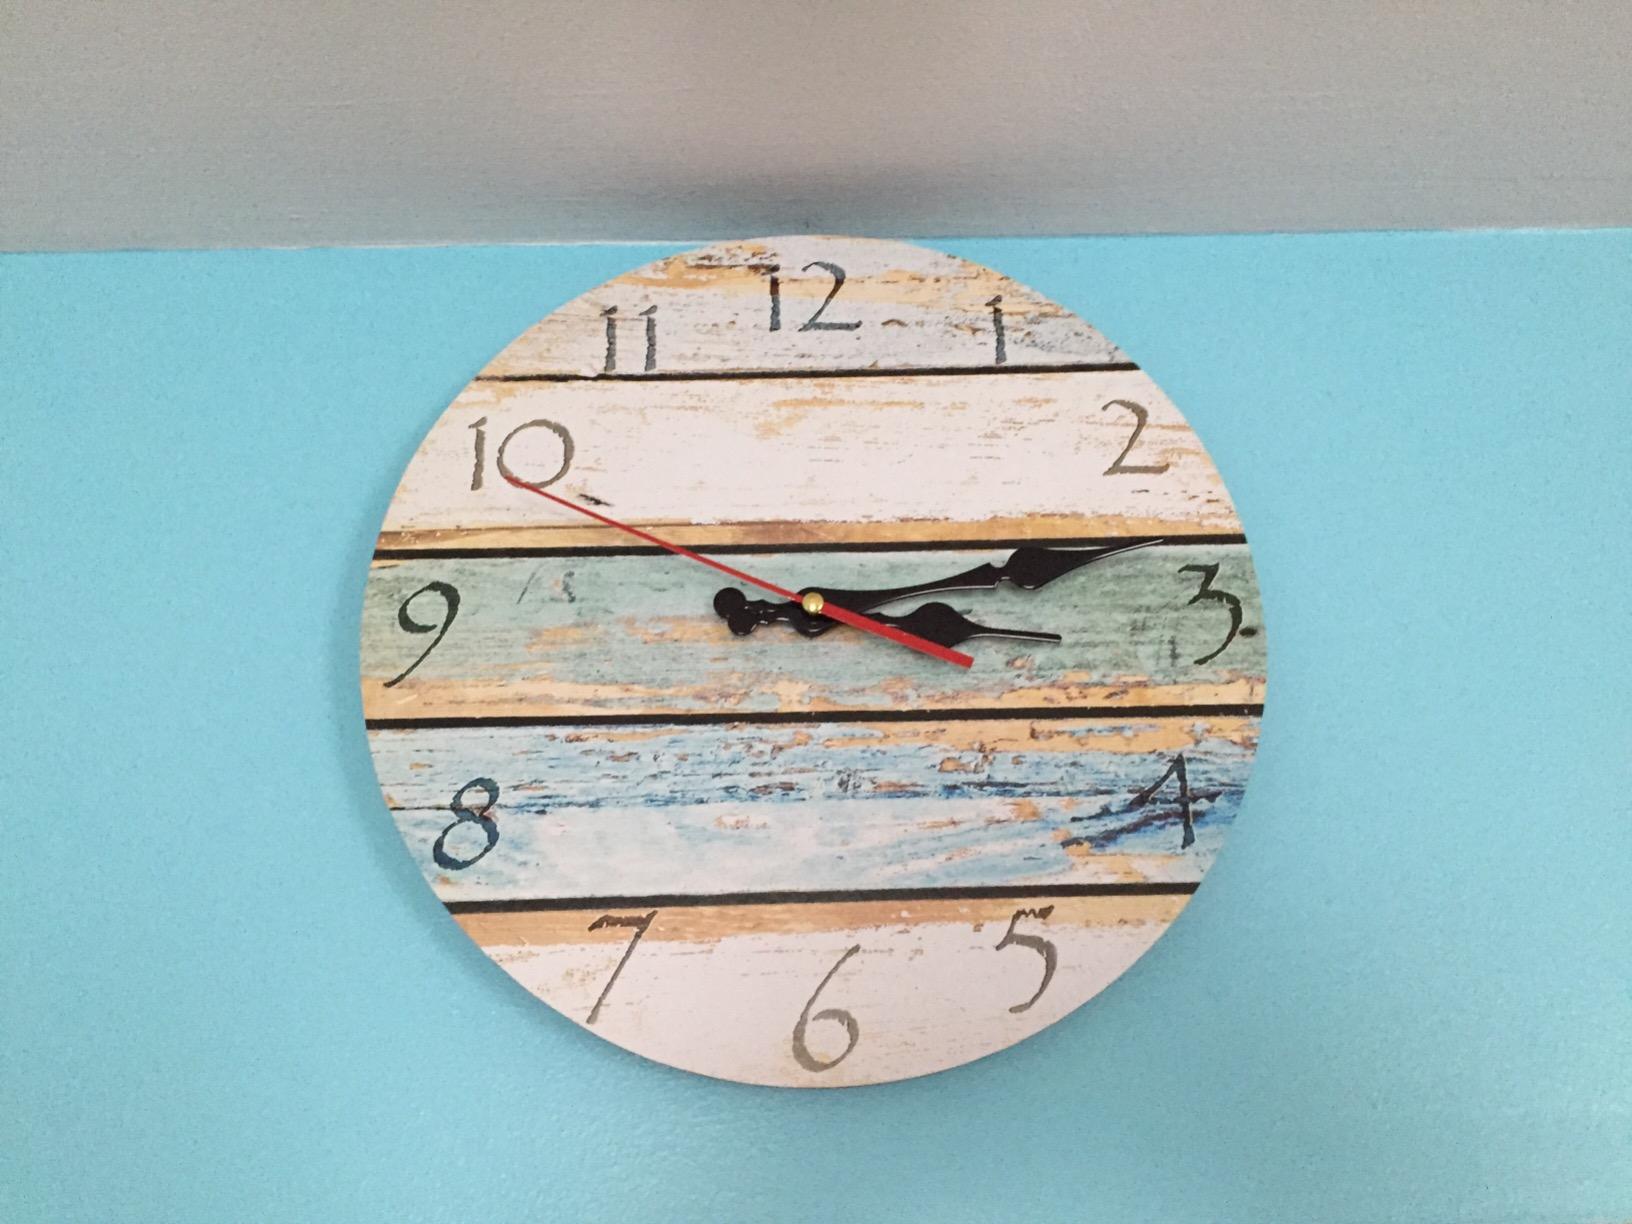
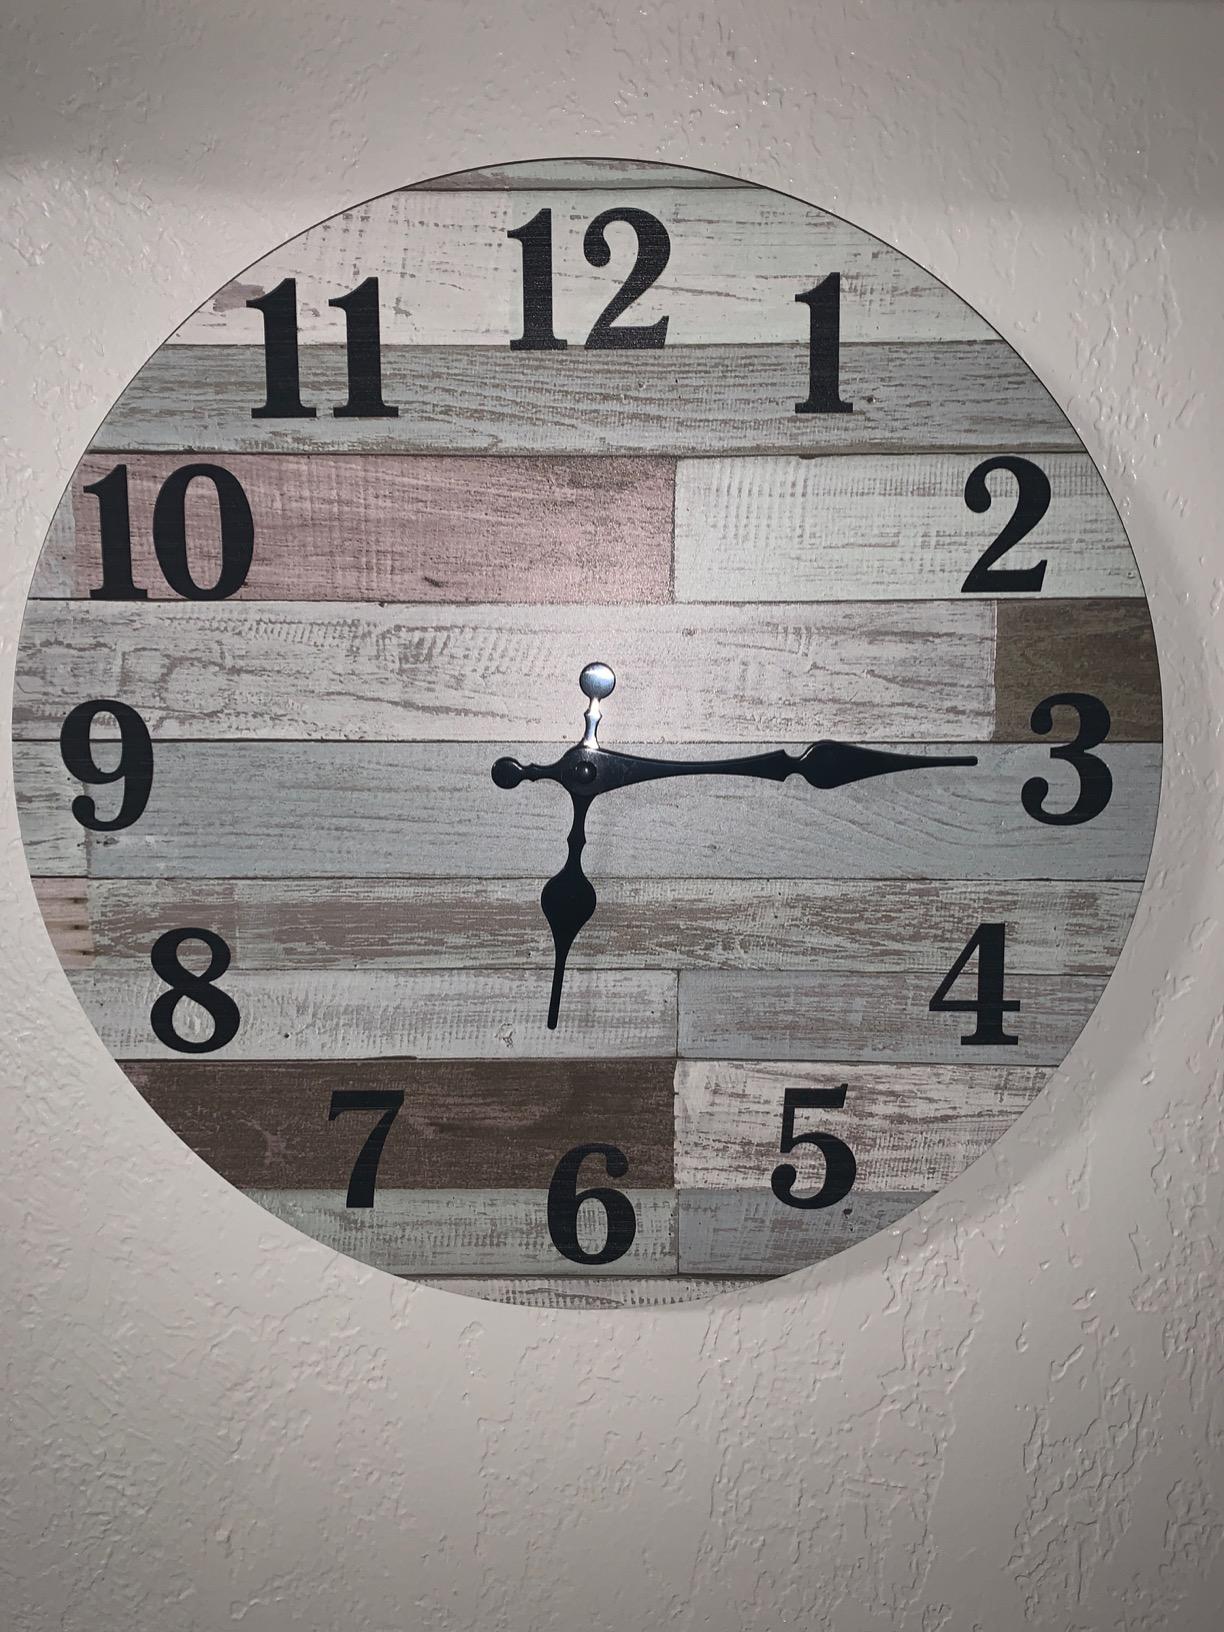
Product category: clock
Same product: no